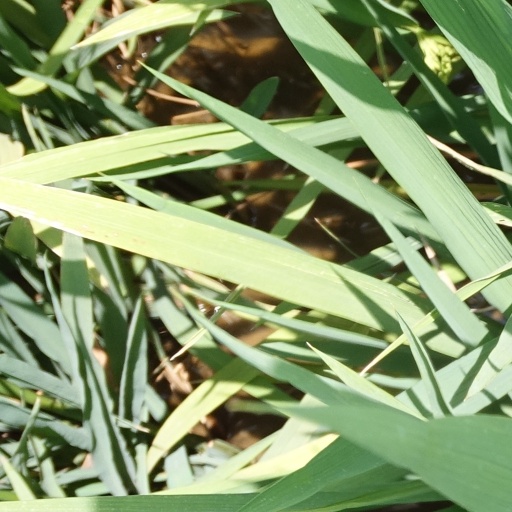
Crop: rice